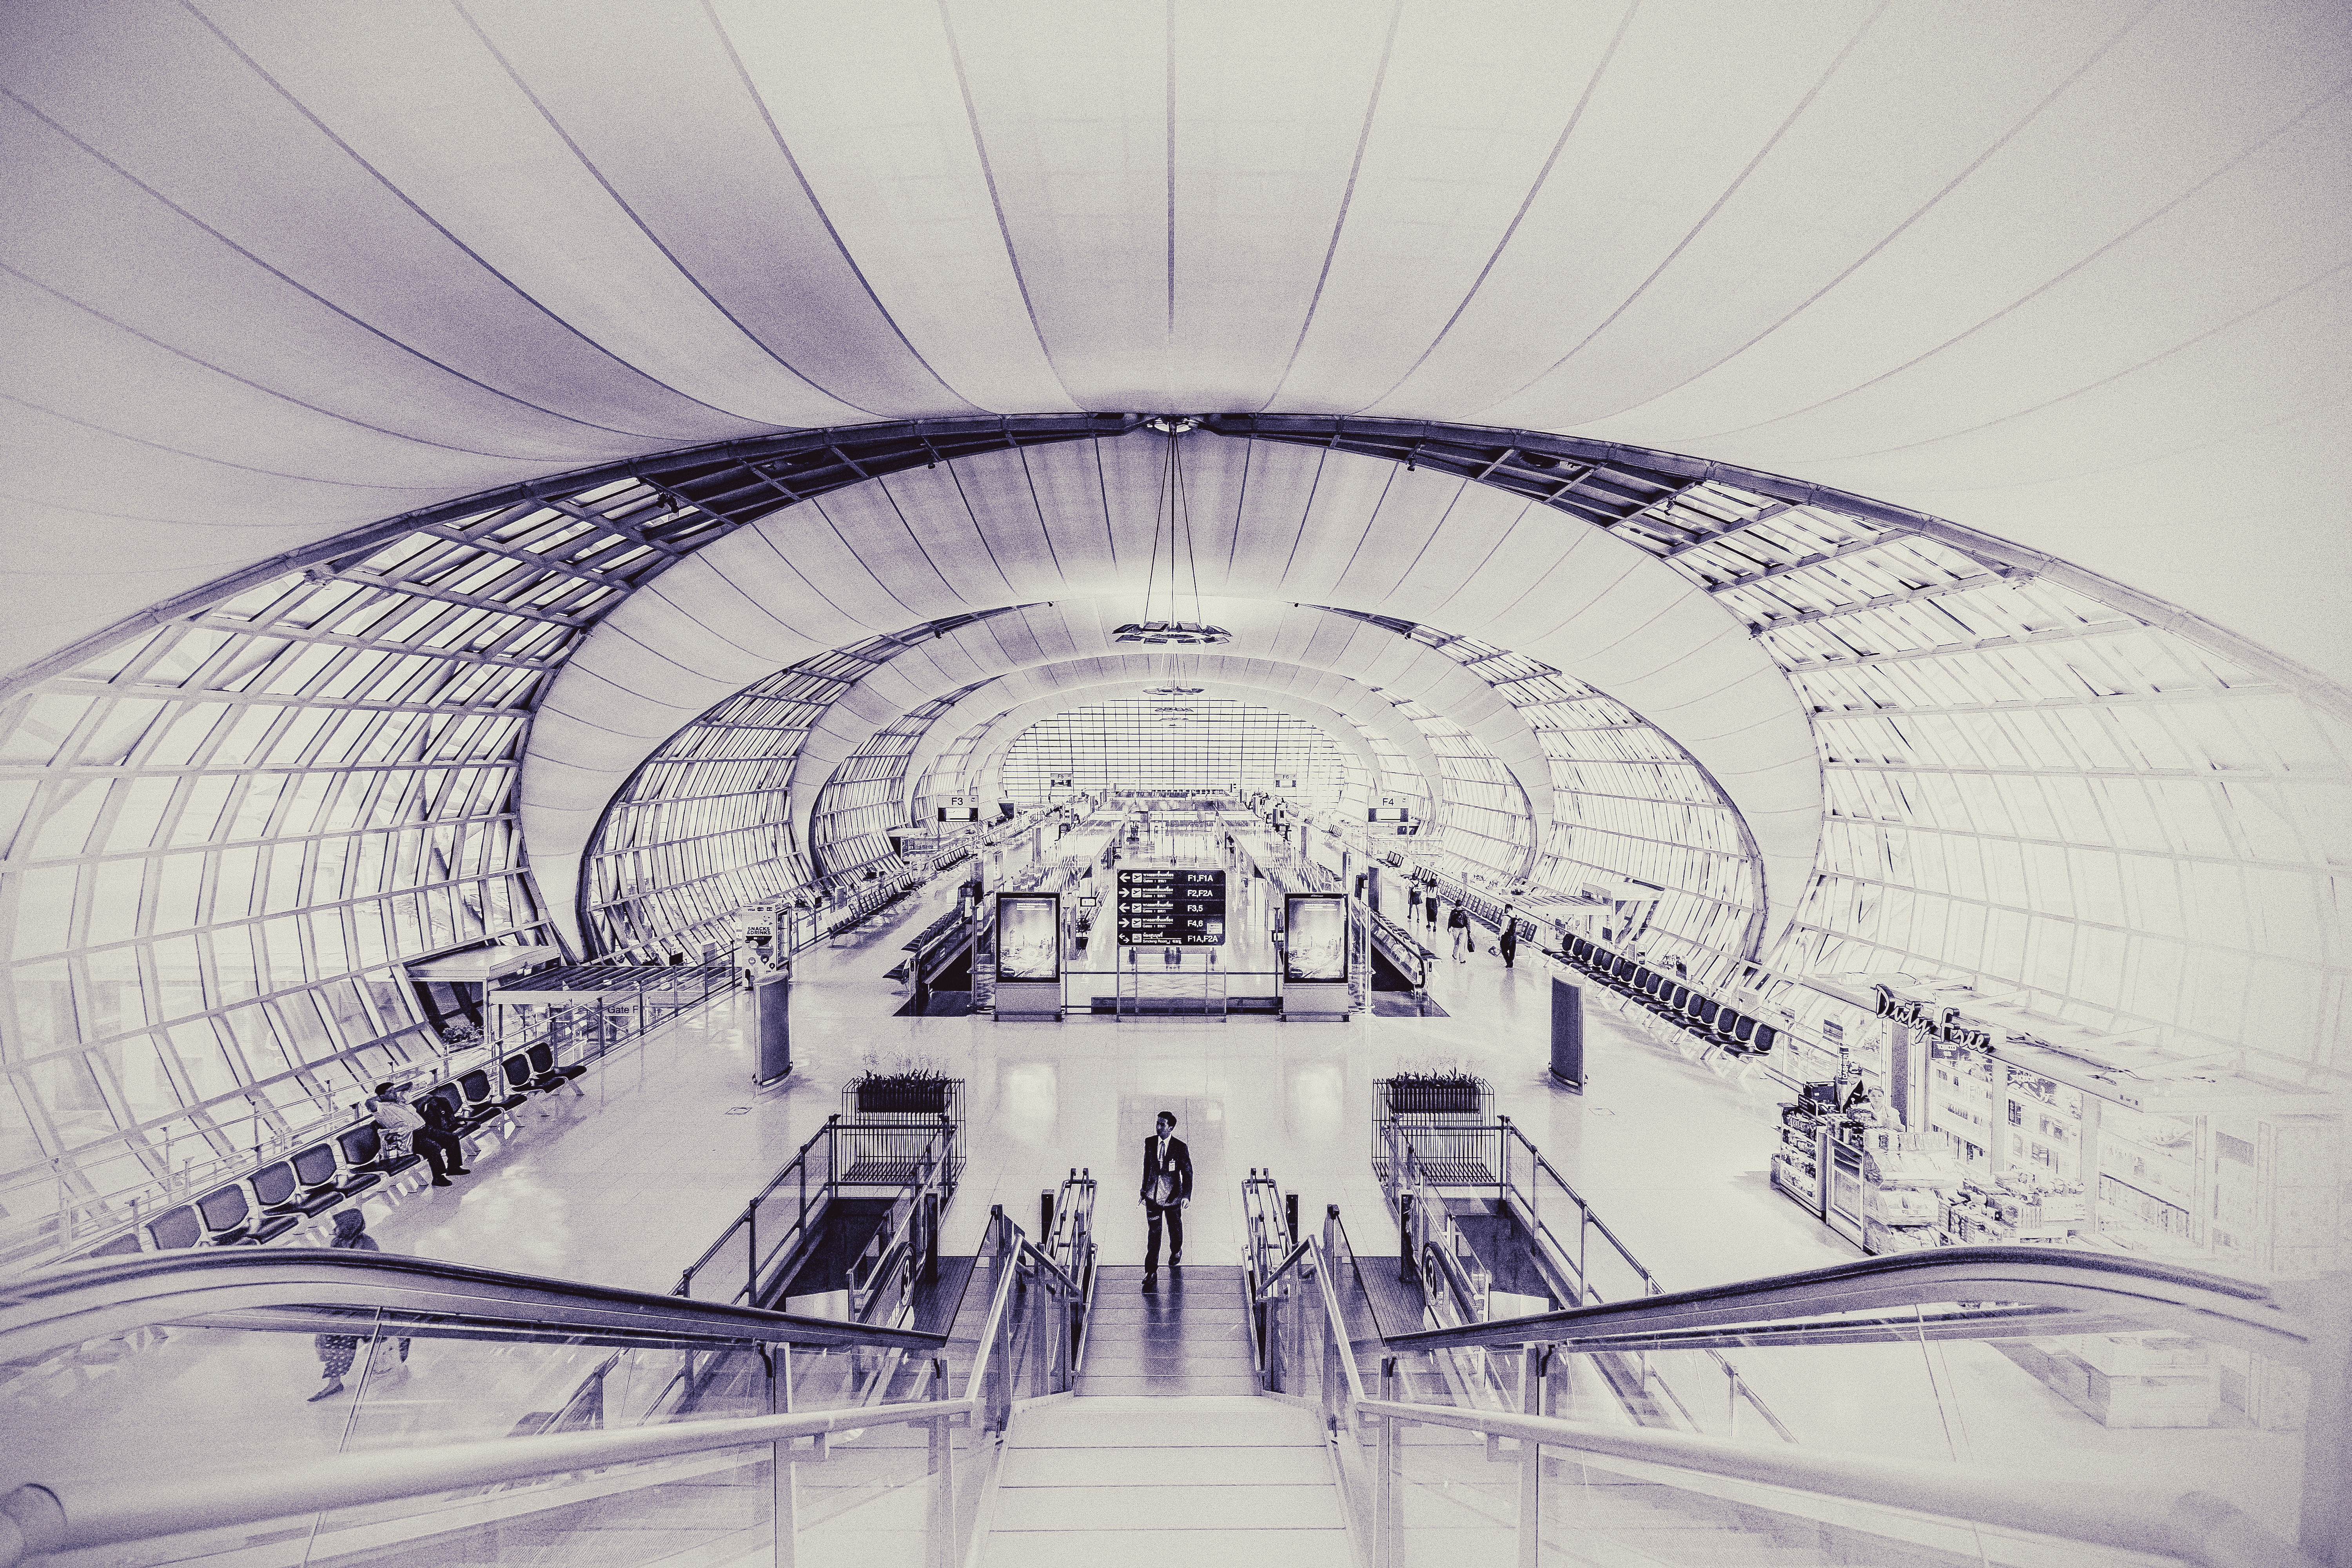
photography, line, art, cool image, sketch, drawing, illustration, design, symmetry, india, i, shape, ilce7m2, fe1635mmf4zaoss, airportterminal, terminalf